Prospect Hill (Fincastle, Virginia)

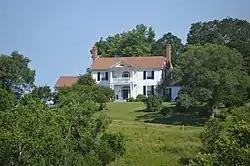
Distant view from the west

Prospect Hill, also known as Prospect and Gray's Folly, is a historic home near Fincastle, Botetourt County, Virginia. Built in 1837–1838, it is a -story, single-pile, wood frame I-house dwelling in the Federal style, with a one-story brick kitchen wing. It is sheathed in flush boarding and covered by a pedimented gable roof. The front facade features a two-level pedimented portico on slender Tuscan order columns.